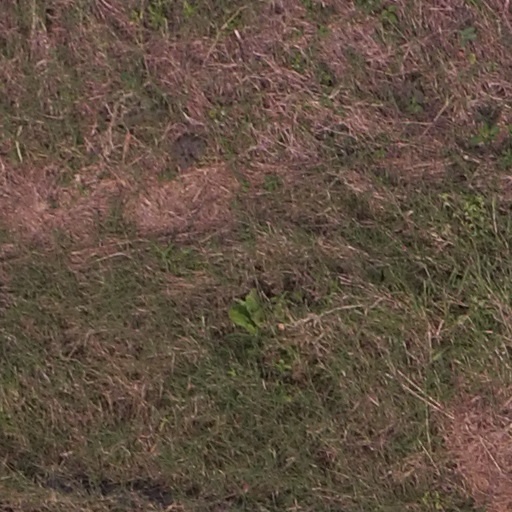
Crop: maize; corn